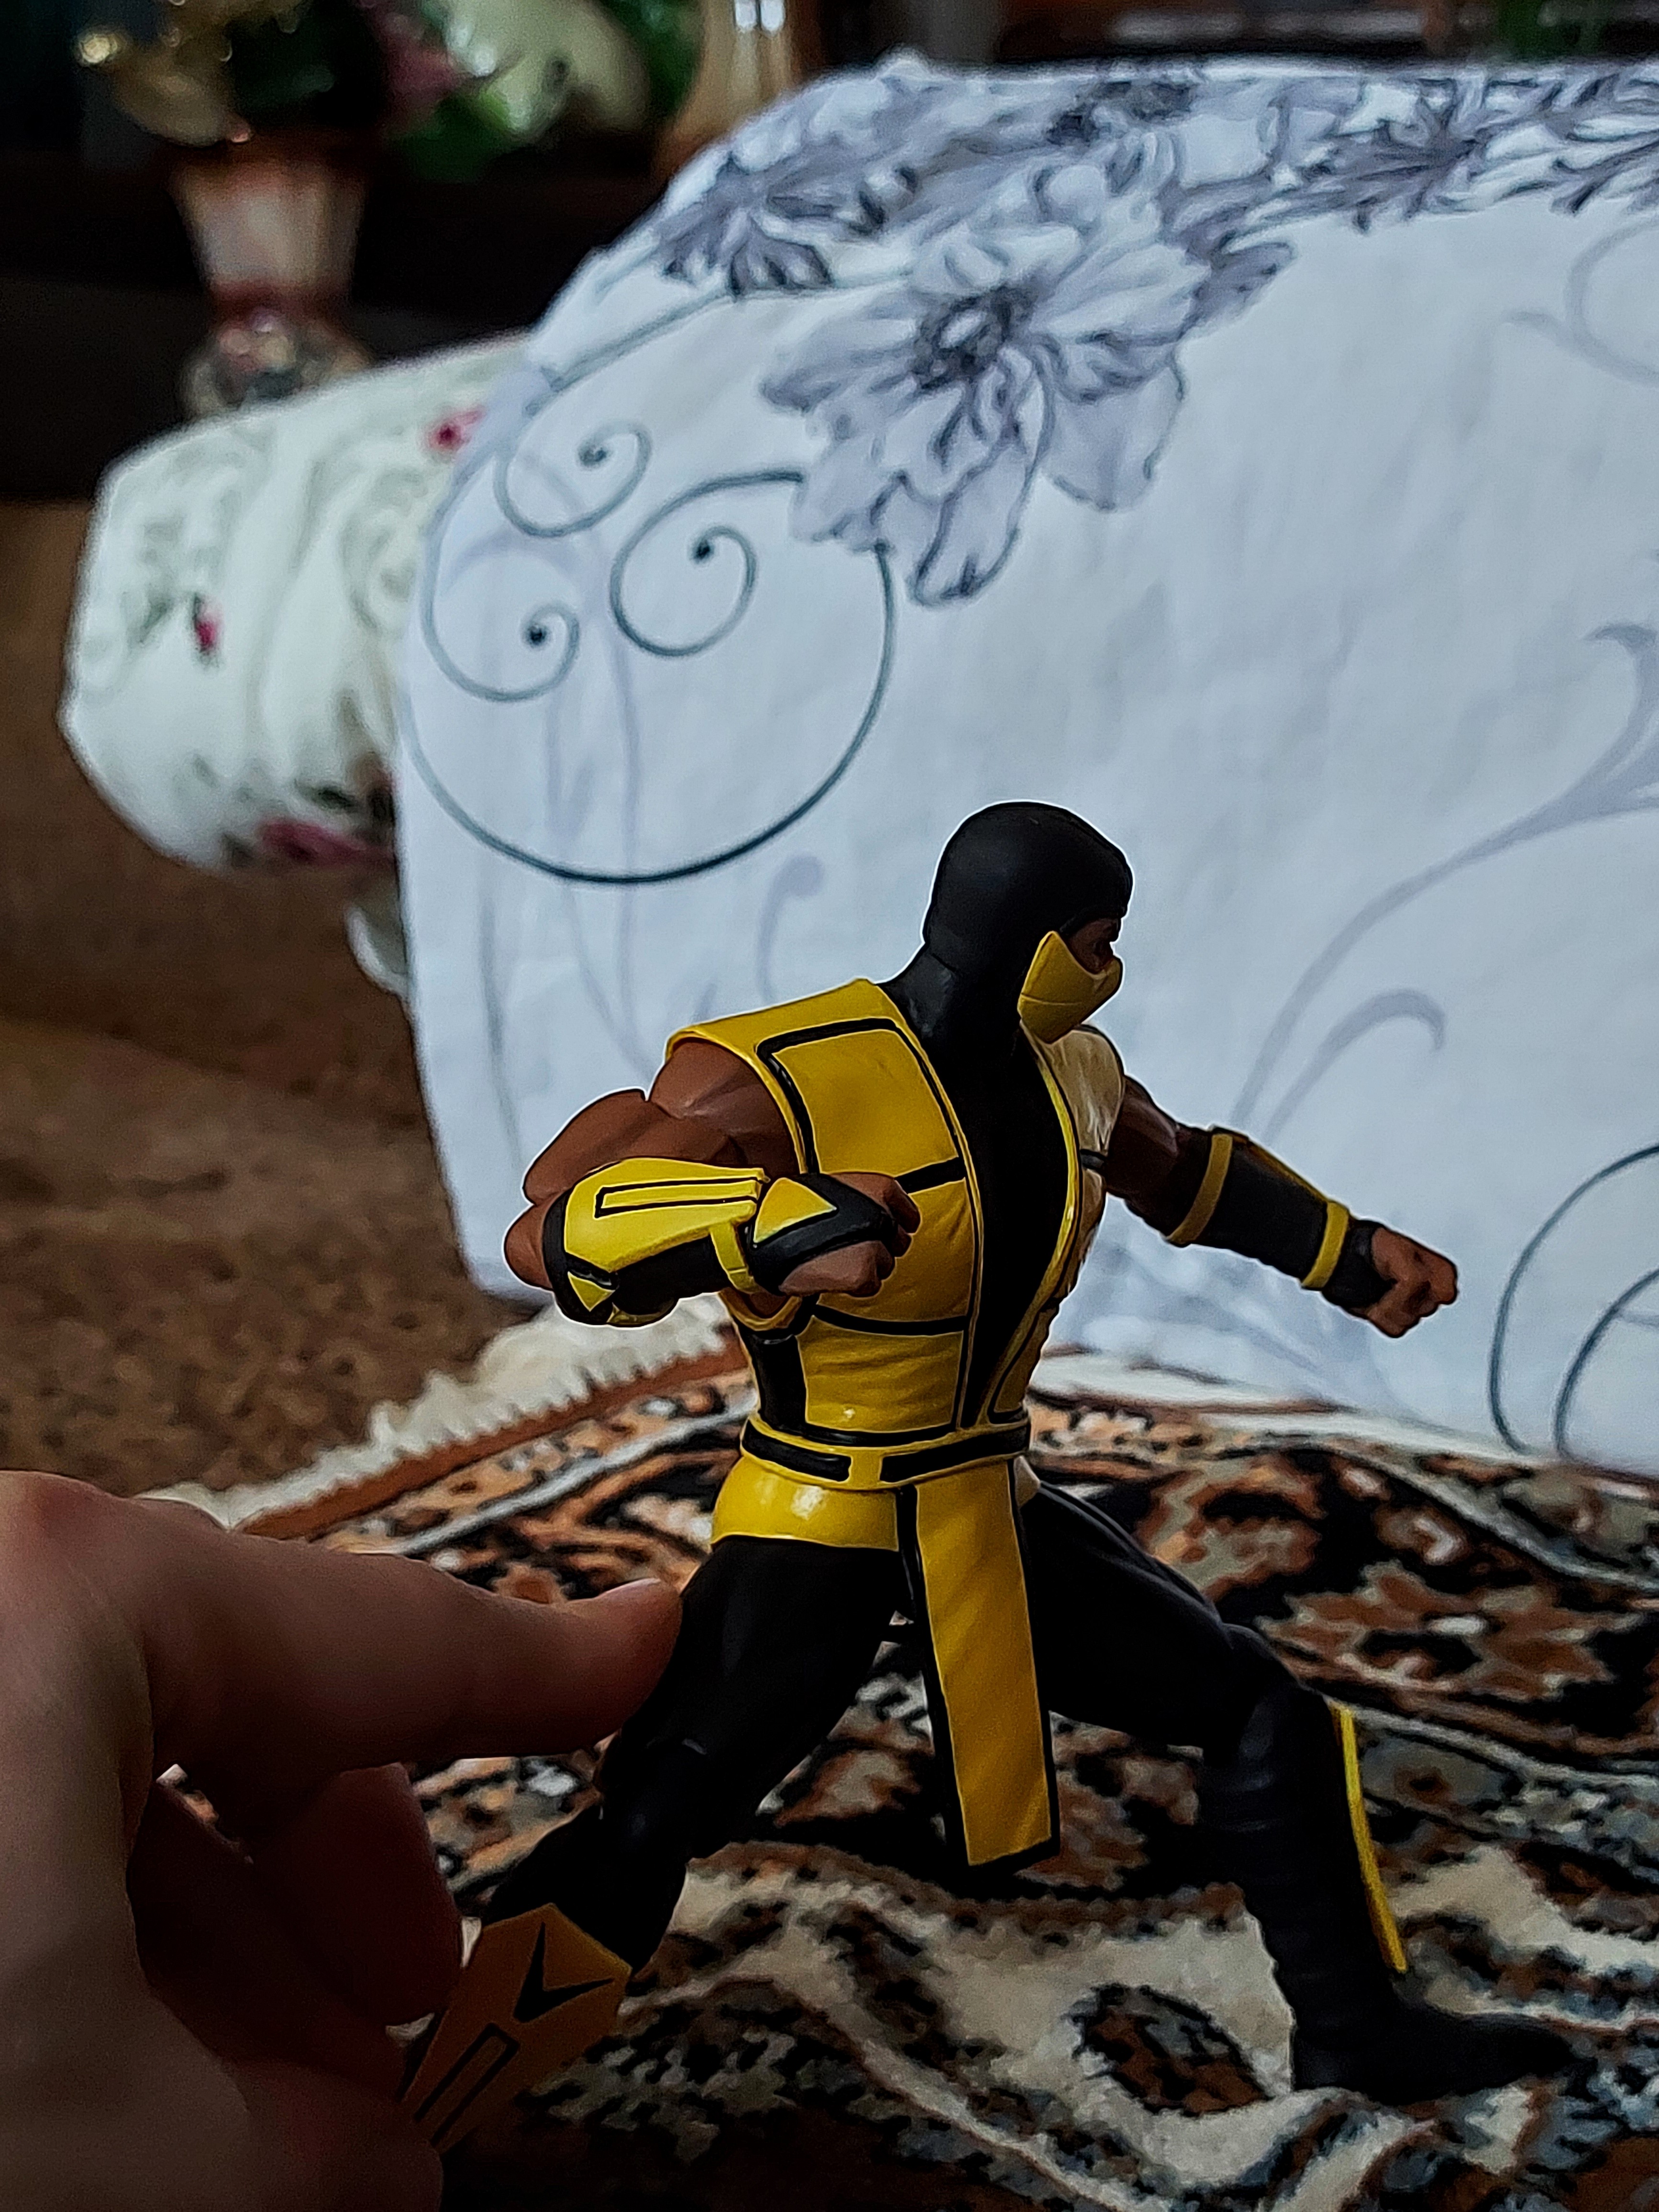
scorpion, storm, collectibles, toy, art, recreation, fun, fictional character, fiction, landscape, comics, animation, soil, action figure, costume, painting, Animated cartoon, illustration, hero, superhero, visual arts, figurine, lego, ocean, justice league, adventure, drawing, personal protective equipment, beach